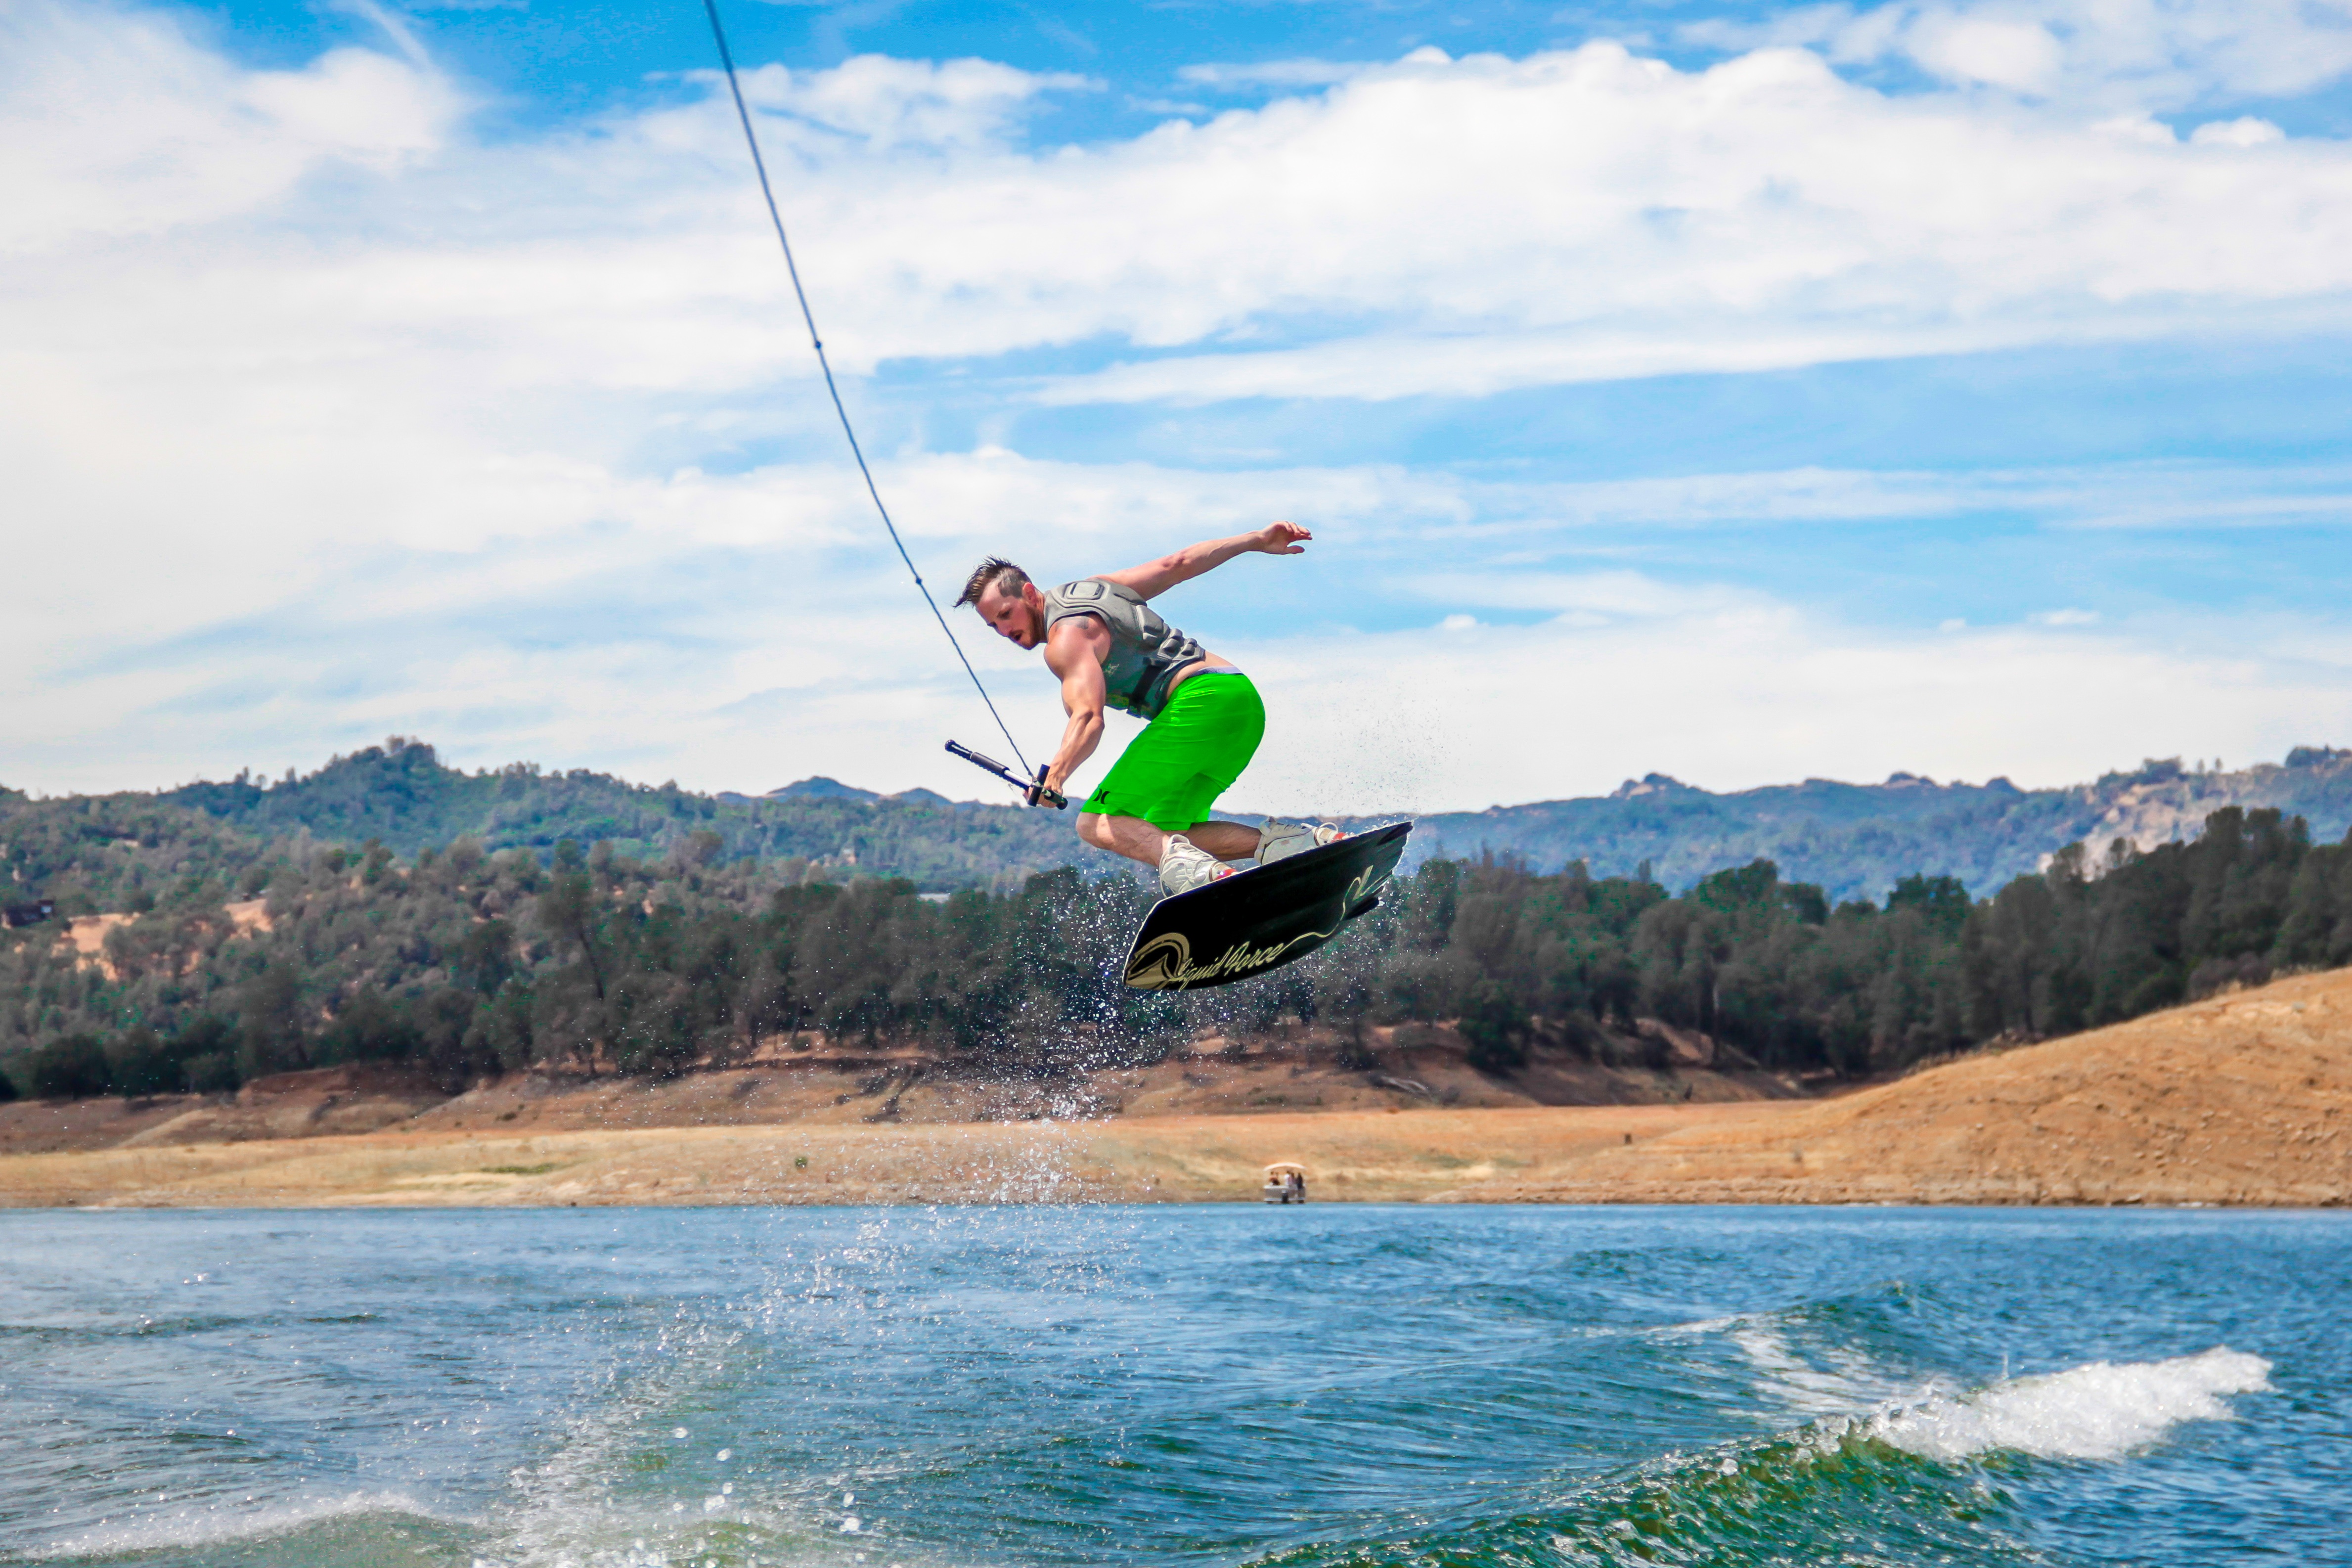
water, people, sport, boat, lake, wind, wake, summer, vacation, recreation, sailing, extreme sport, toy, wakeboarding, outdoors, fun, sports, boating, windsurfing, kitesurfing, wakeboarder, water sport, windsports, boardsport, kite sports, surface water sports, individual sports, towed water sport